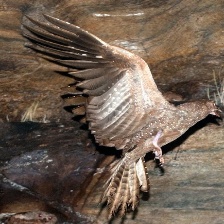
Species: OILBIRD
Scientific name: STEATORNIS CARIPENSIS